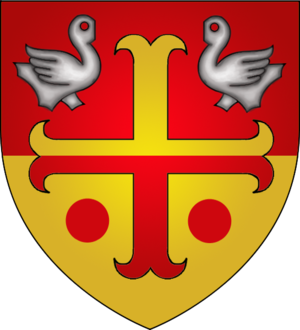
Armoiries de la commune luxembourgeoise de Heinerscheid (valable jusqu'au 1 janvier 2012)
Heinerscheid est une section de la commune luxembourgeoise de Clervaux située dans le canton de Clervaux.